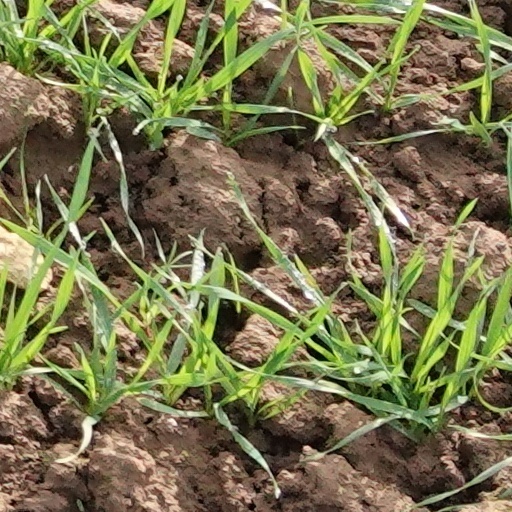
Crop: wheat